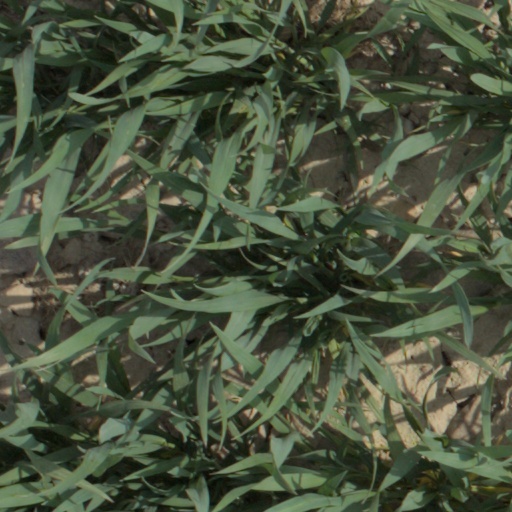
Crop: wheat